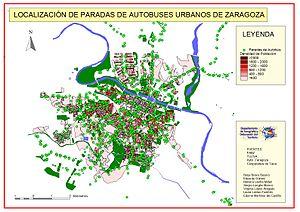
Saragosse est une ville espagnole, capitale de la province du même nom et de l'Aragon.